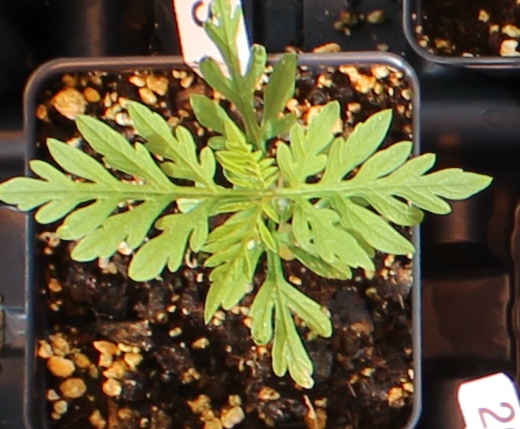
Label: Ragweed